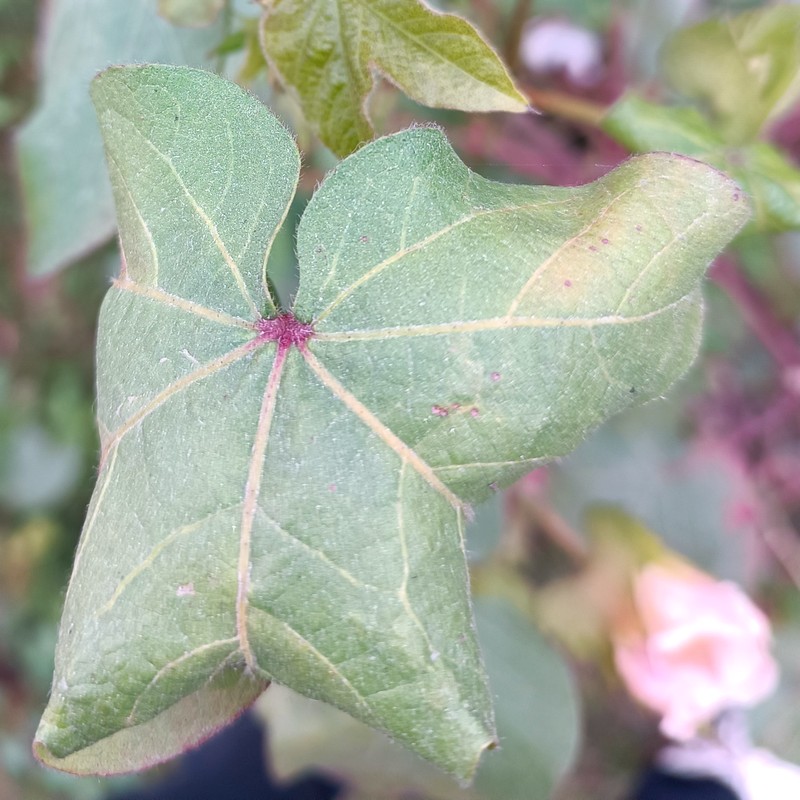
Label: Curl Virus